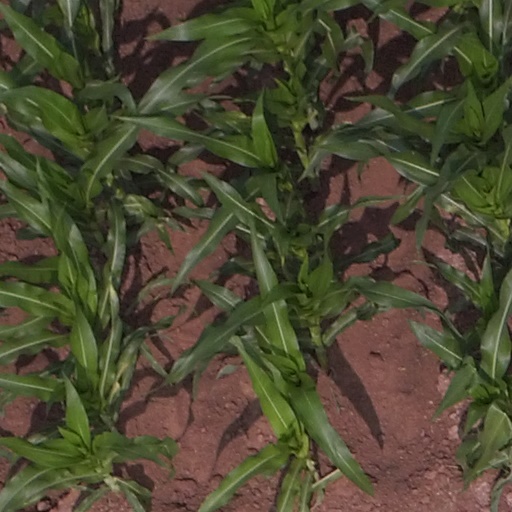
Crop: maize; corn